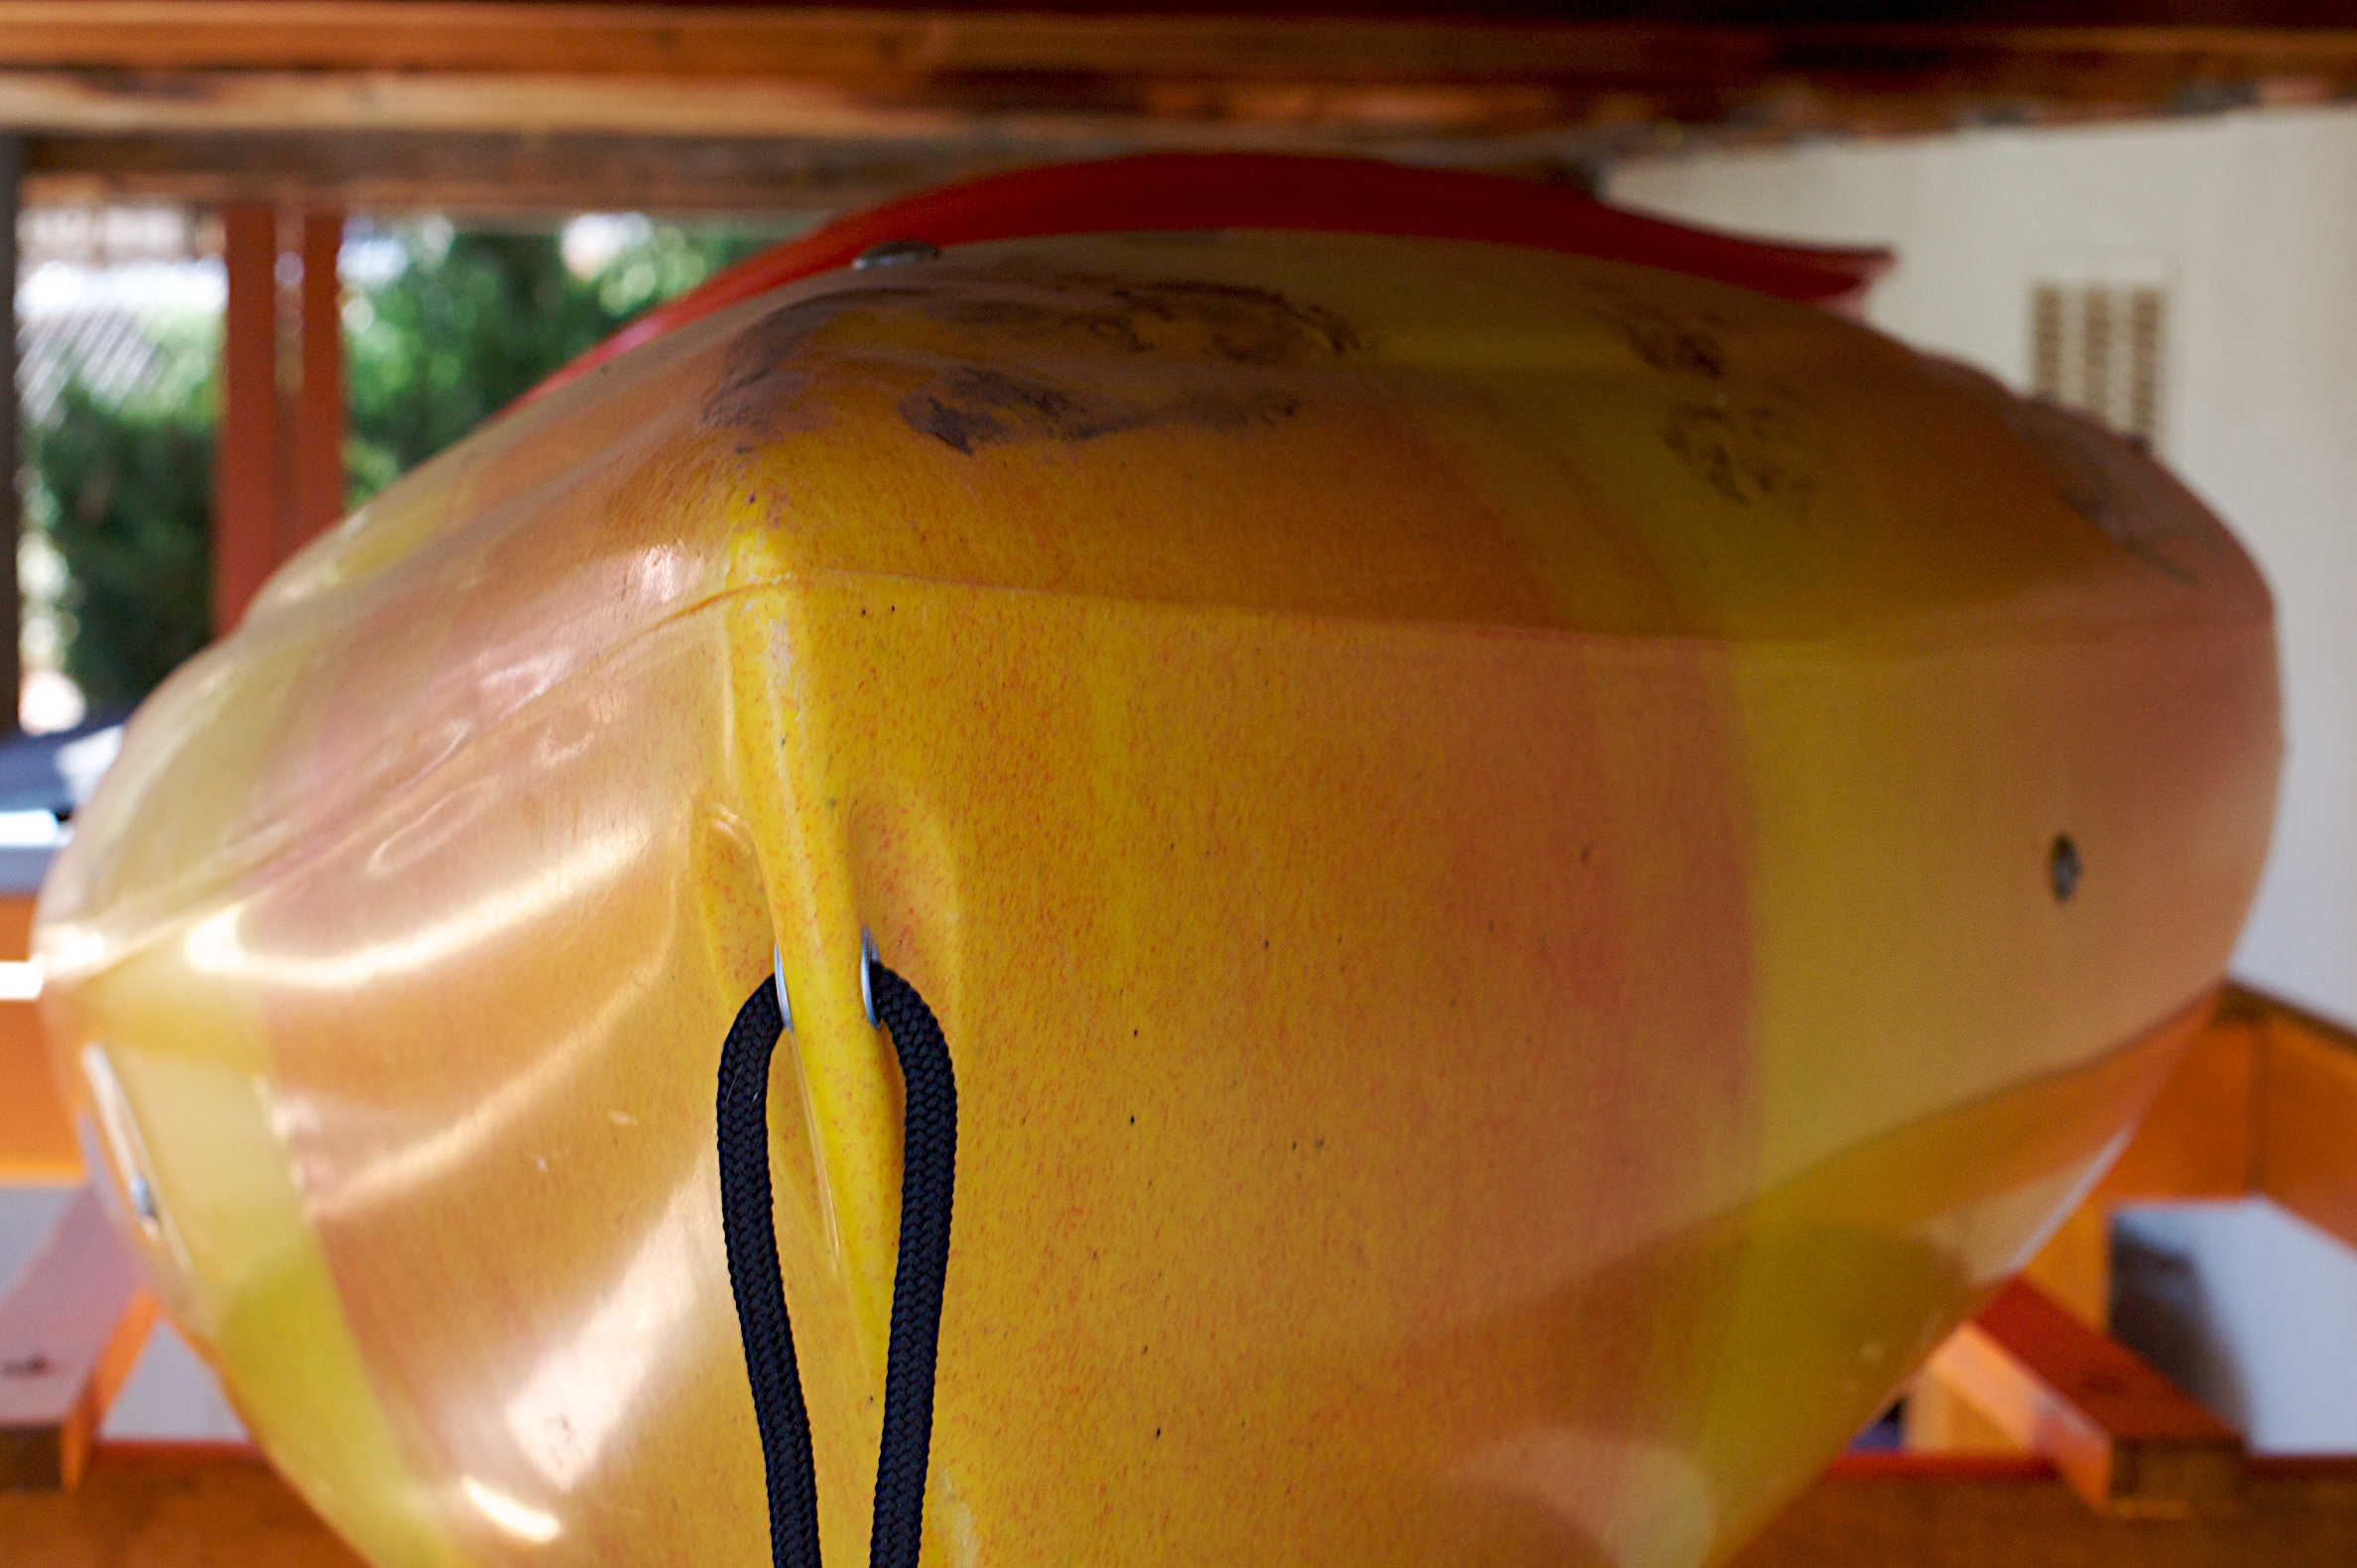
glass, color, yellow, kayak, toy, art, carving, macro photography